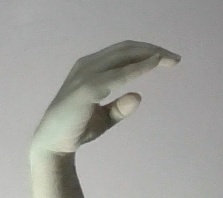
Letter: jeem